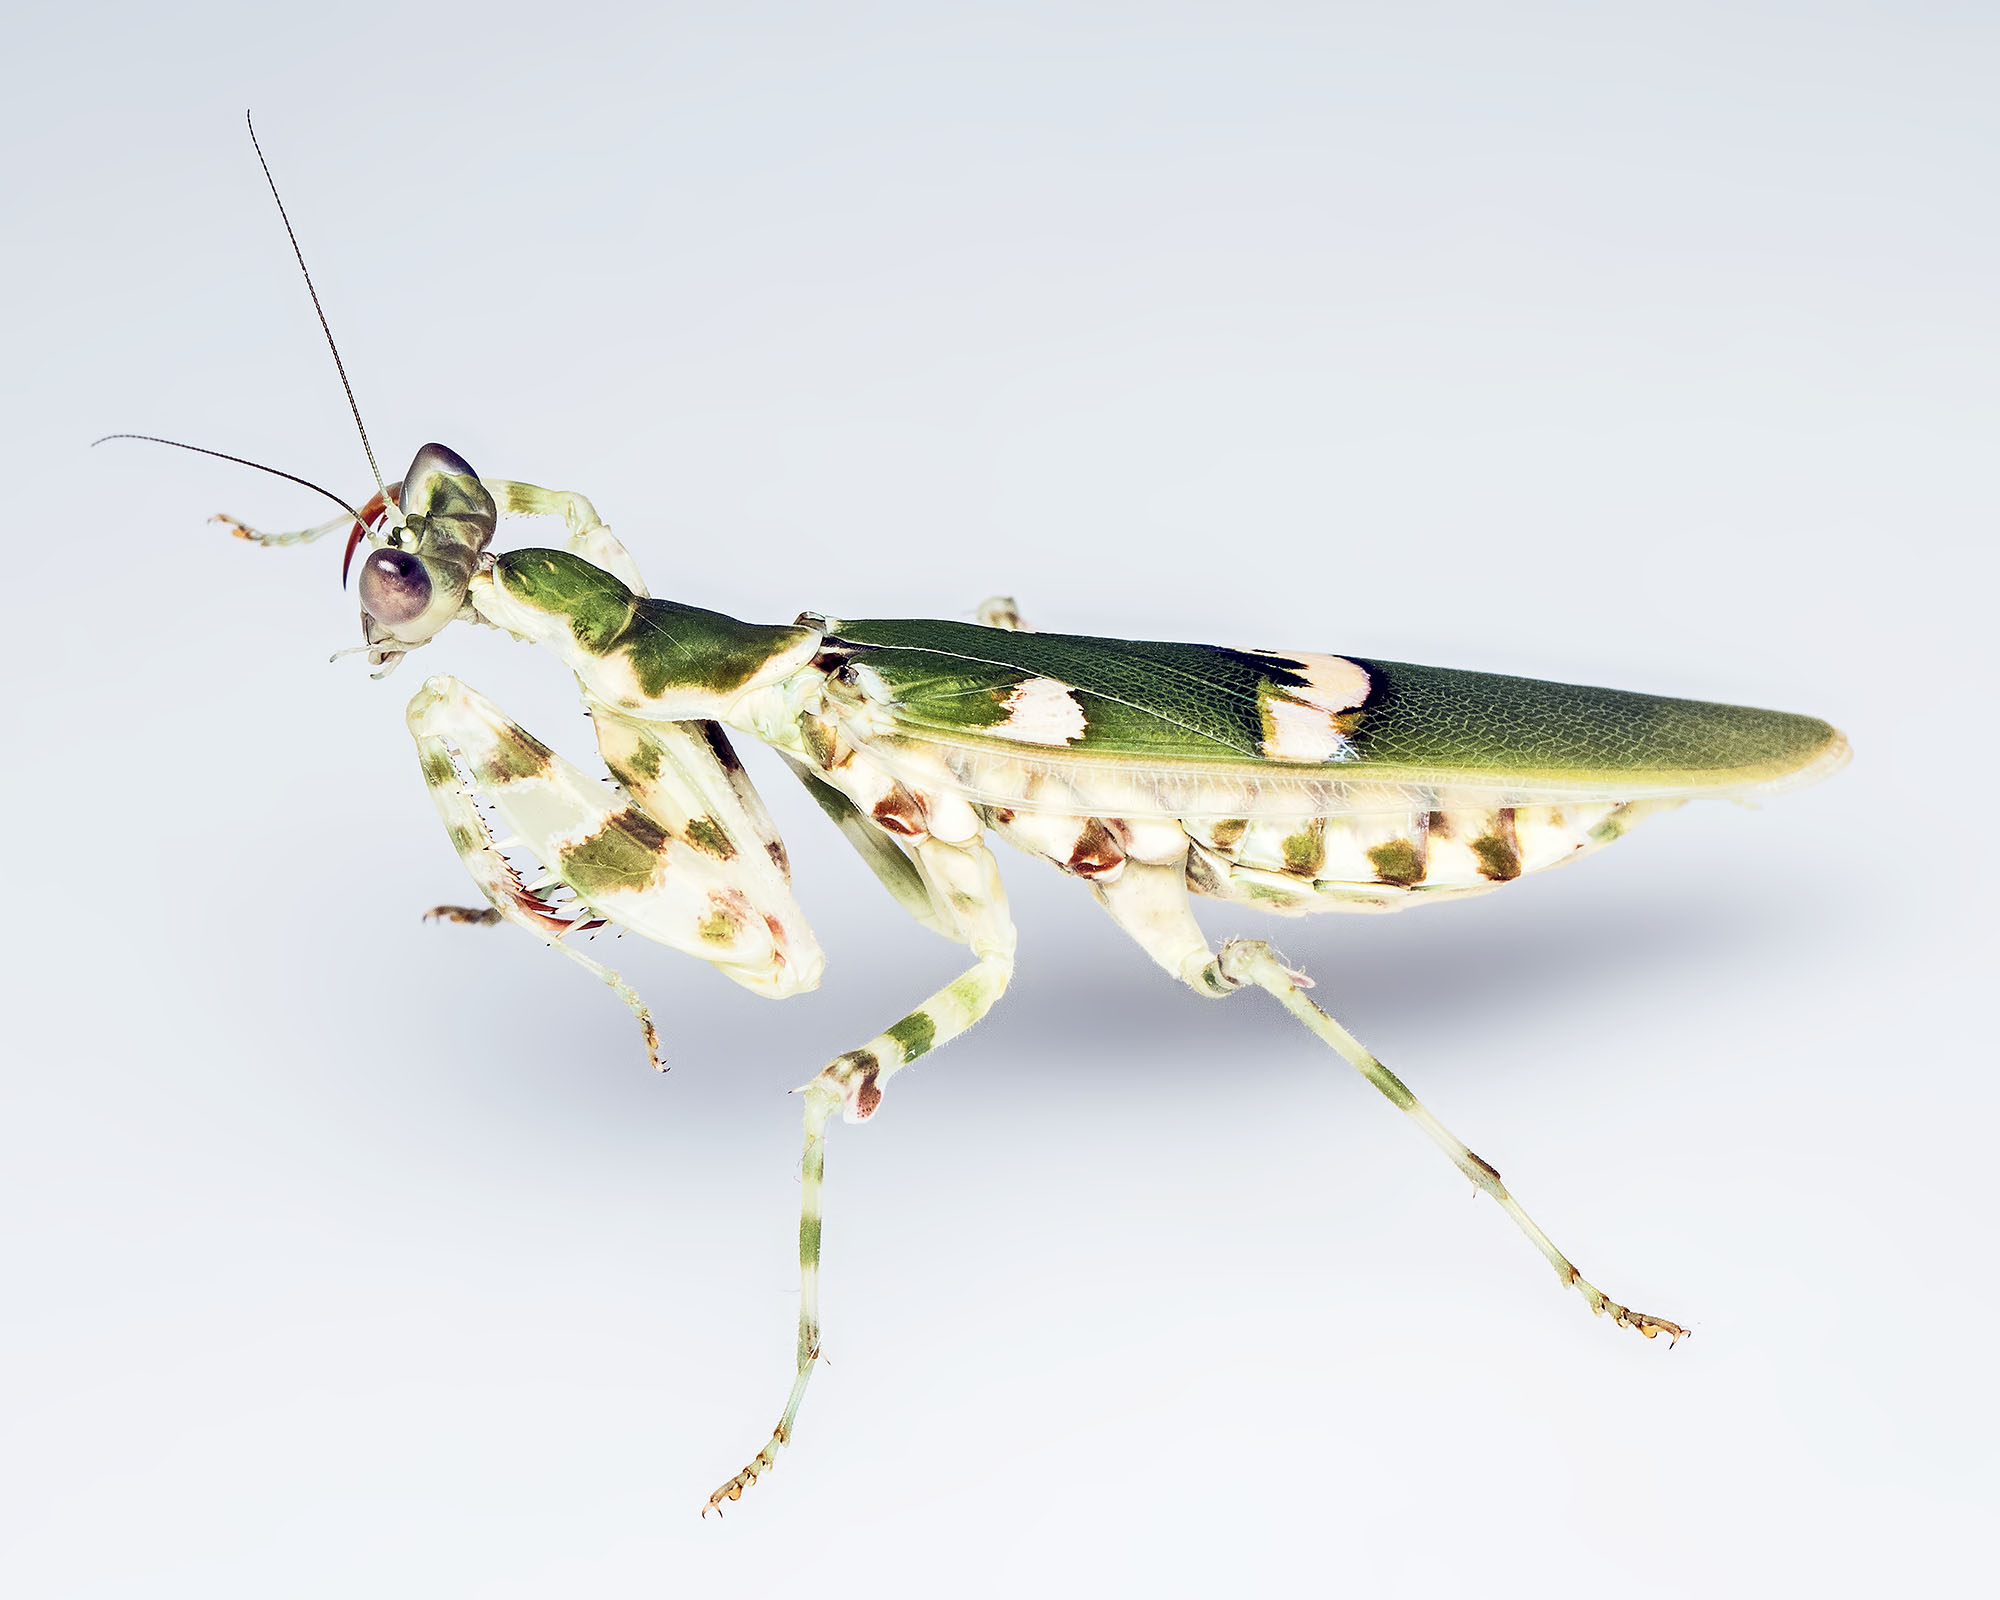
insect, fauna, invertebrate, mantis, mantodea, india, arthropoda, grasshopper, ariansuresh, skanfarmhouse, nellore, andhrapradesh, animalia, hexapoda, insecta, pterygota, neoptera, hymenopodidae, creobroter, flowermantis, hymenopodinae, hymenopodini, indianflowermantis, locust, macro photography, 750d2016img5663, arthropod, net winged insects